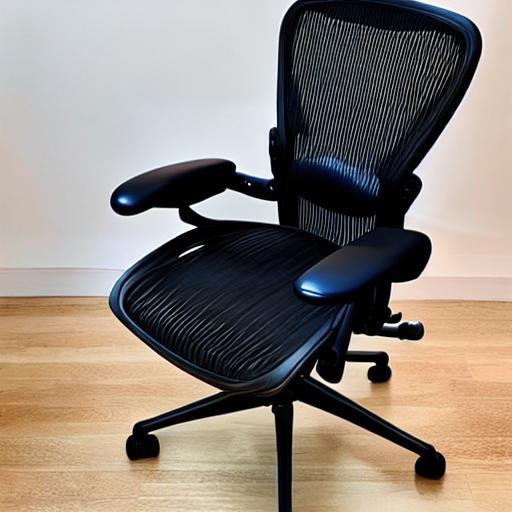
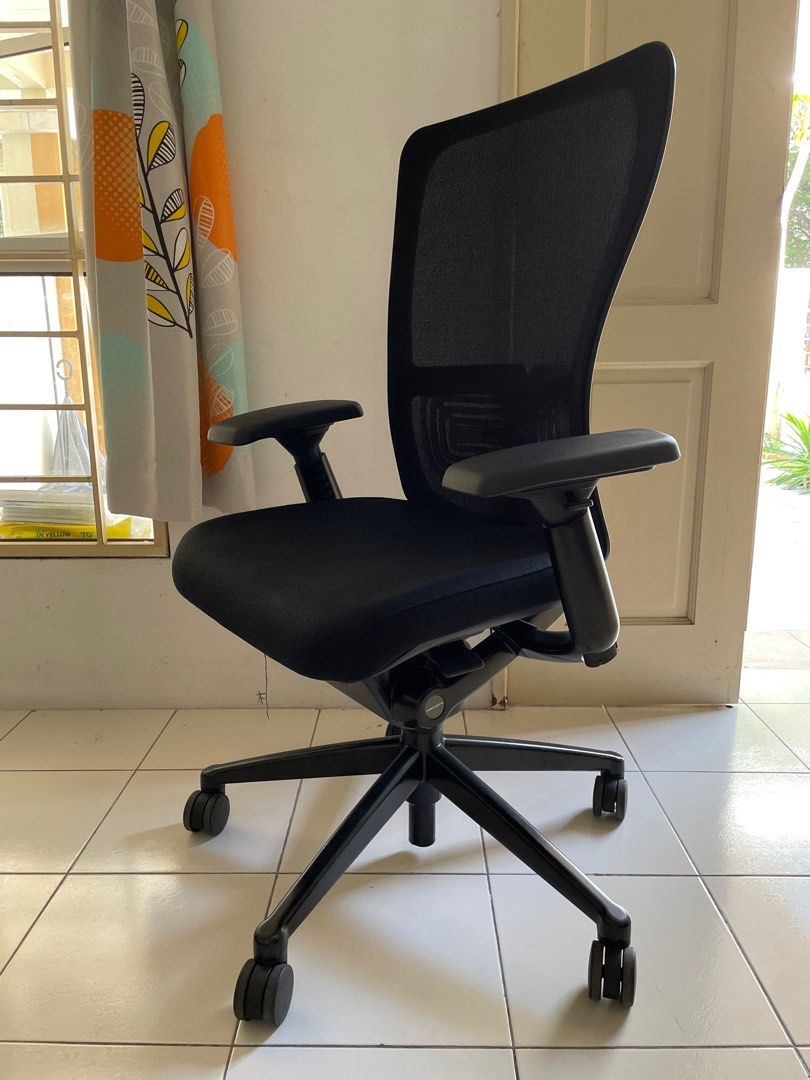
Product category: items_chair
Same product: no